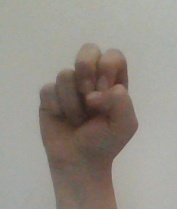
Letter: gaaf